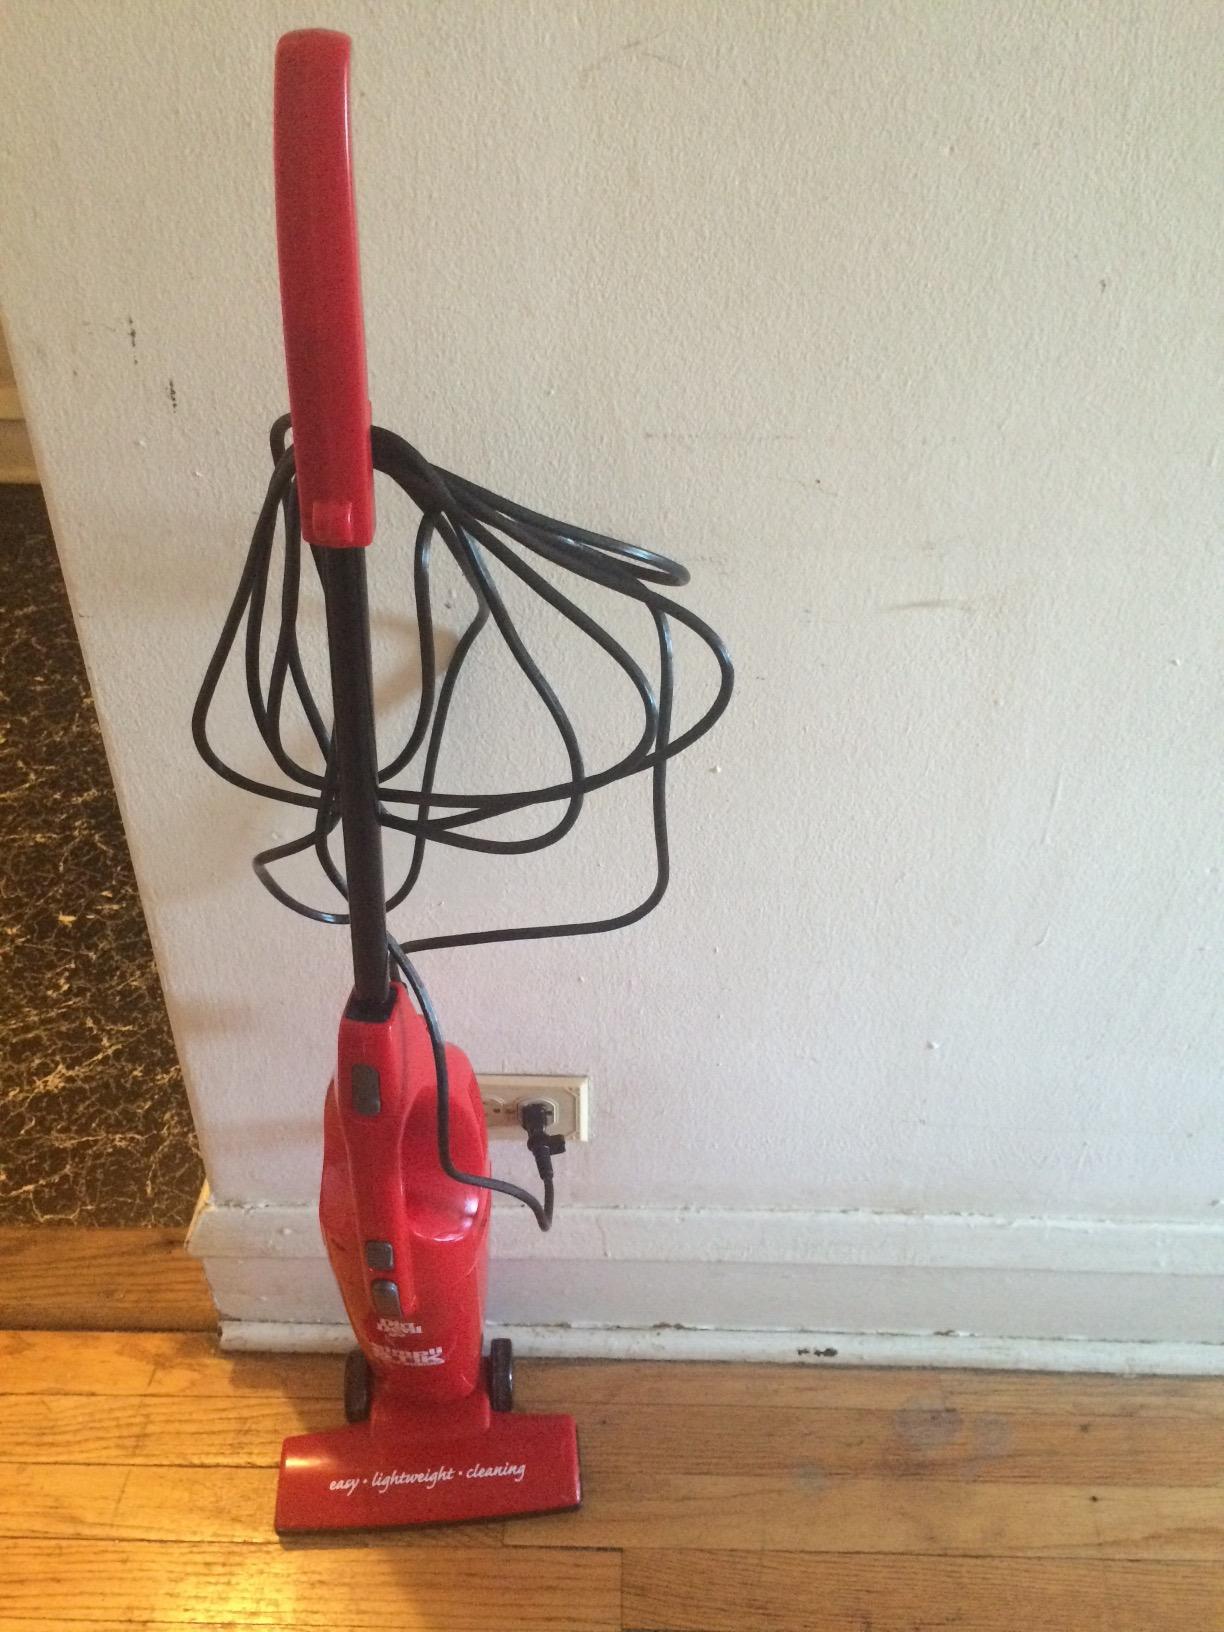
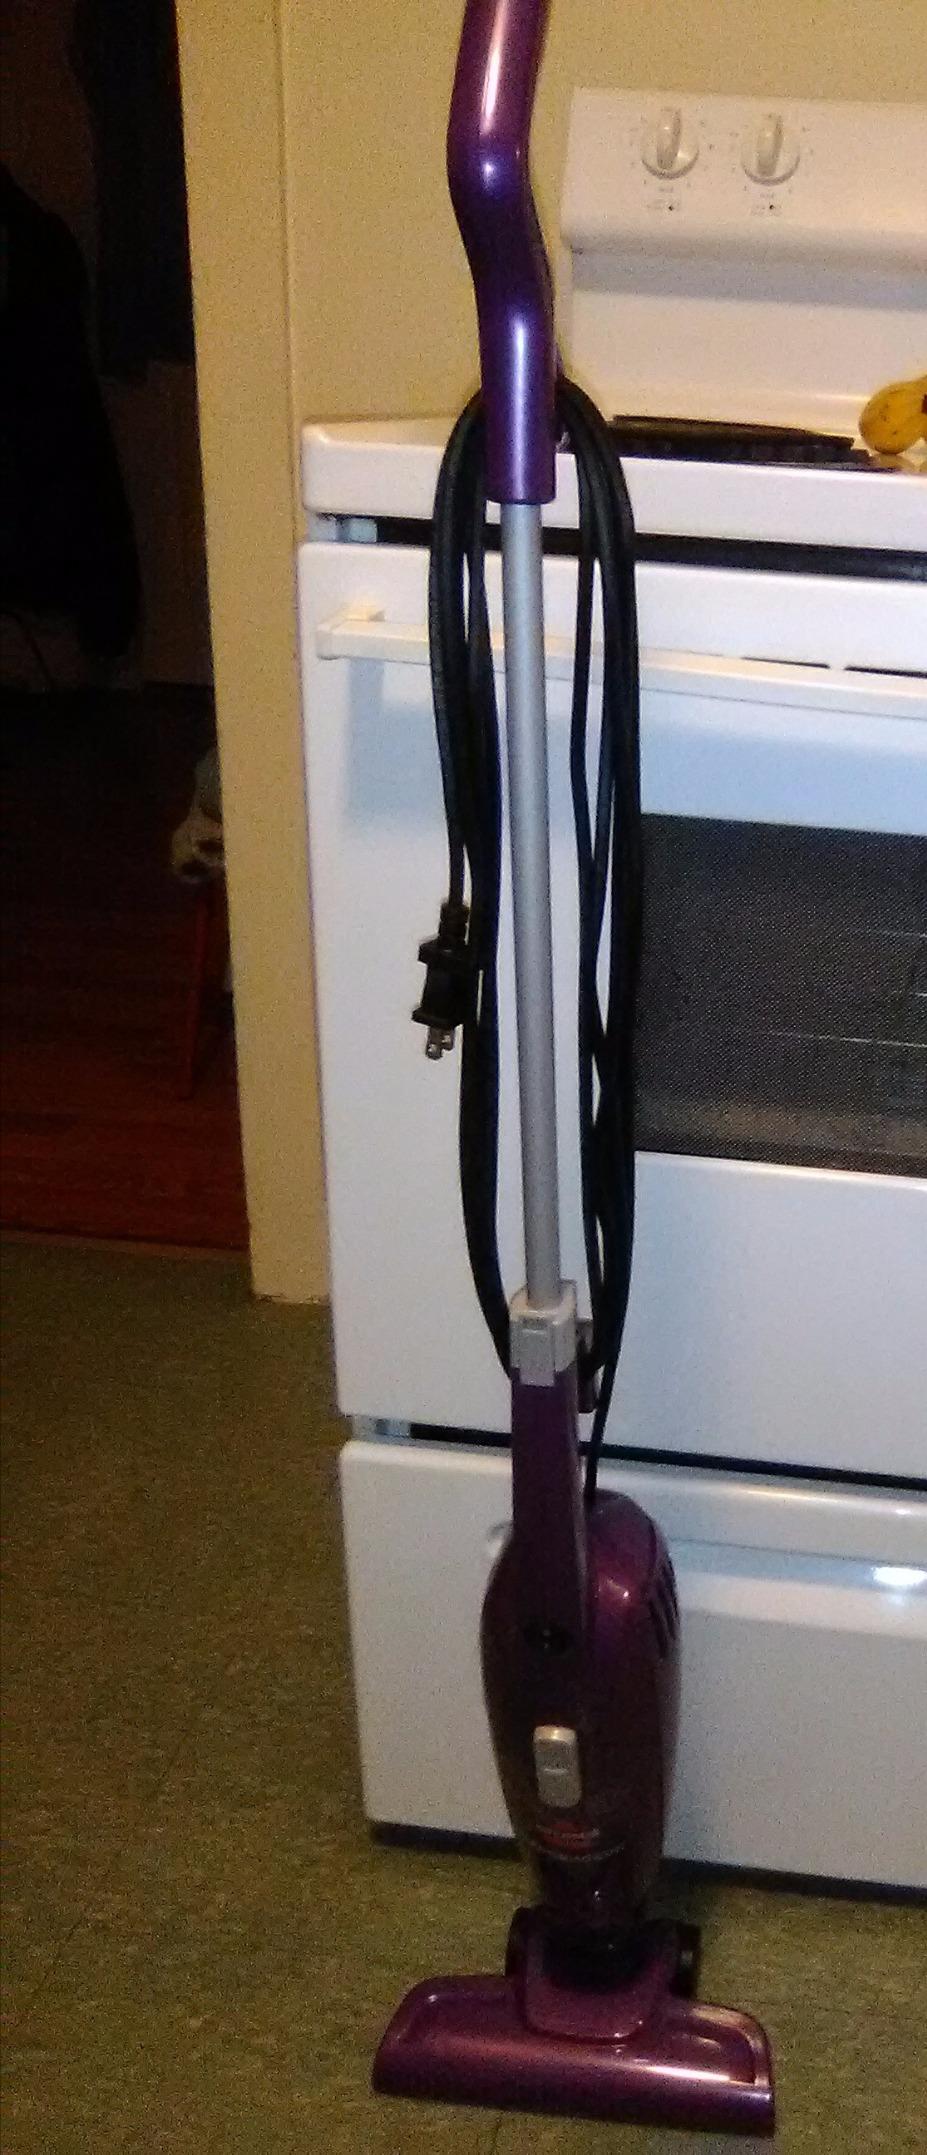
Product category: items_vacuum
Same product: no